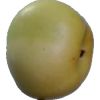
Label: Apple 6